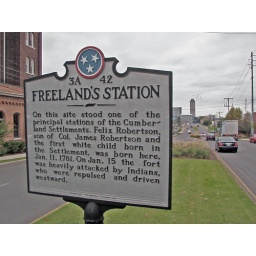
Historical sign in Nashville honoring the birth of the first white child born in the territory, as well as the defeat of some Indians.